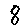
Label: 8